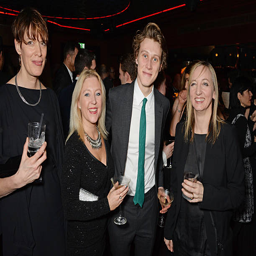
film director , person , actor and guest pose with guests at awards after party at person .